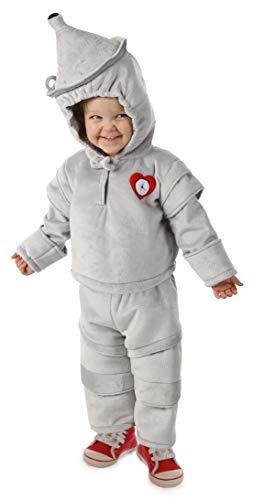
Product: Princess Paradise Baby Boys' The Wizard of Oz Tin Man Cuddly Costume
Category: Clothing, Shoes & Jewelry | Costumes & Accessories | Kids & Baby | Baby | Baby Boys
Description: Embroidery accent.
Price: $18.95